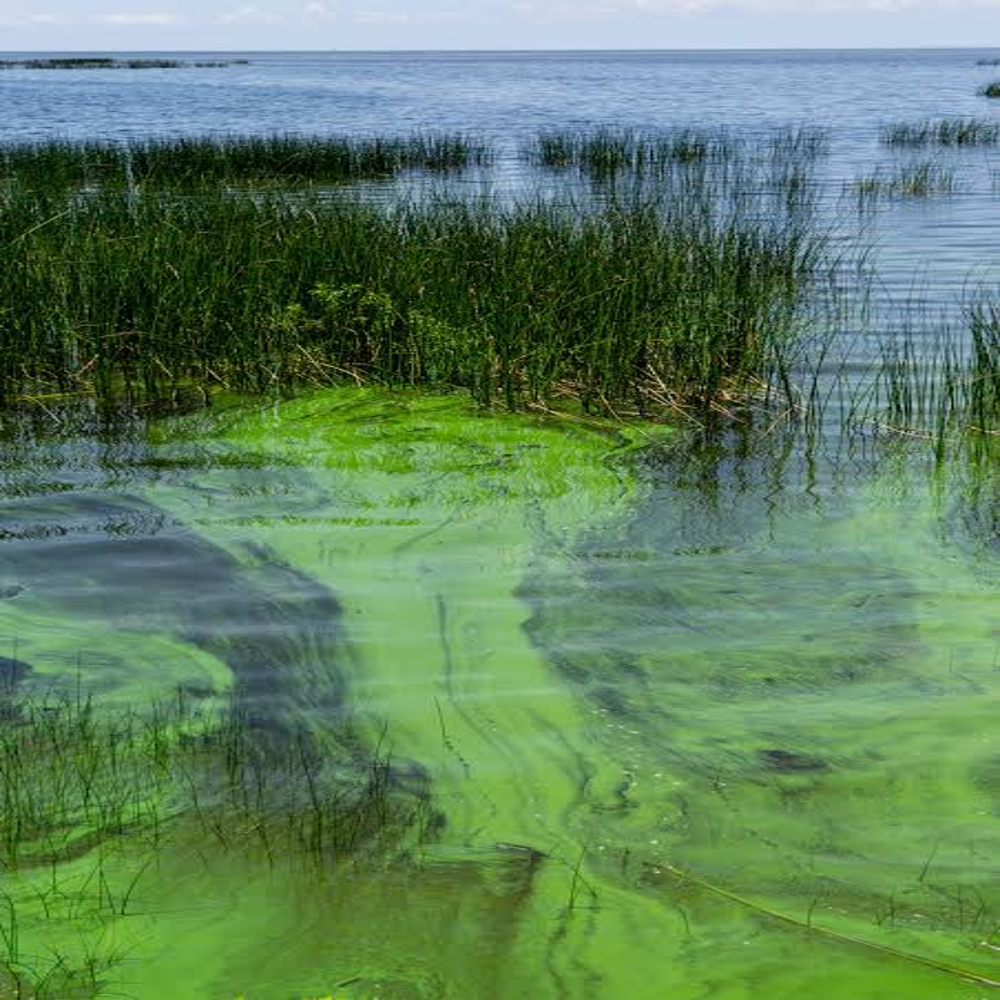
Body of water present: yes
Land polluted: no
Water polluted: no
Pollution percentage: 0%